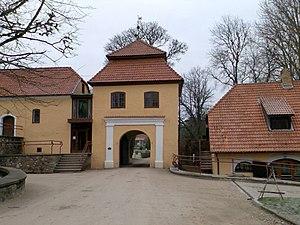
Milzkalne est un village situé dans le novads d'Engure et rattaché à la municipalité rurale du village voisin de Smārde.